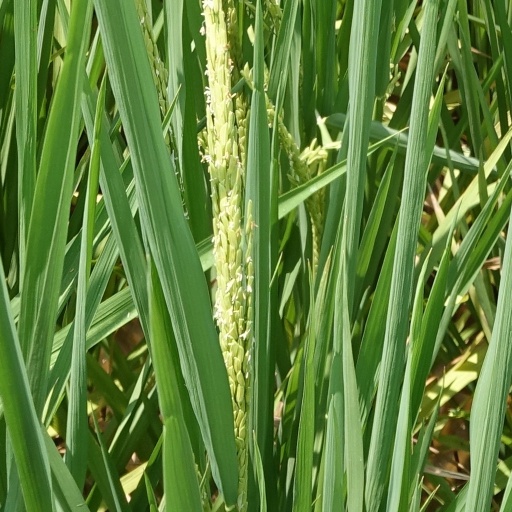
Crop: rice